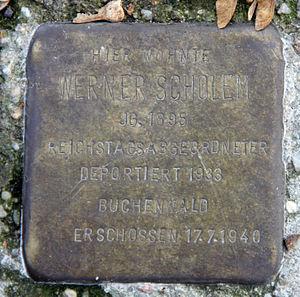
Werner Scholem, né en 1895 et décédé en 1940, est un militant du parti communiste d'Allemagne et député au Reichstag de 1924 à 1928. Il est mort au camp de concentration de Buchenwald.